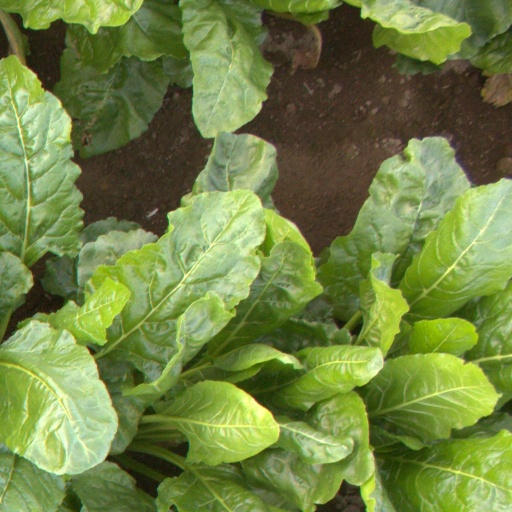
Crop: sugar beet